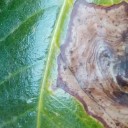
Label: Phoma